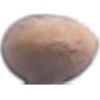
Label: hazelnut